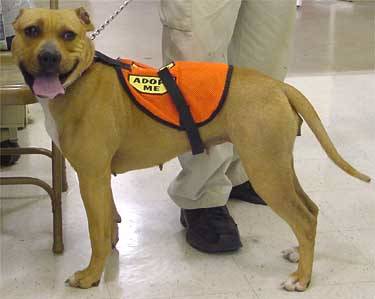
Label: dog